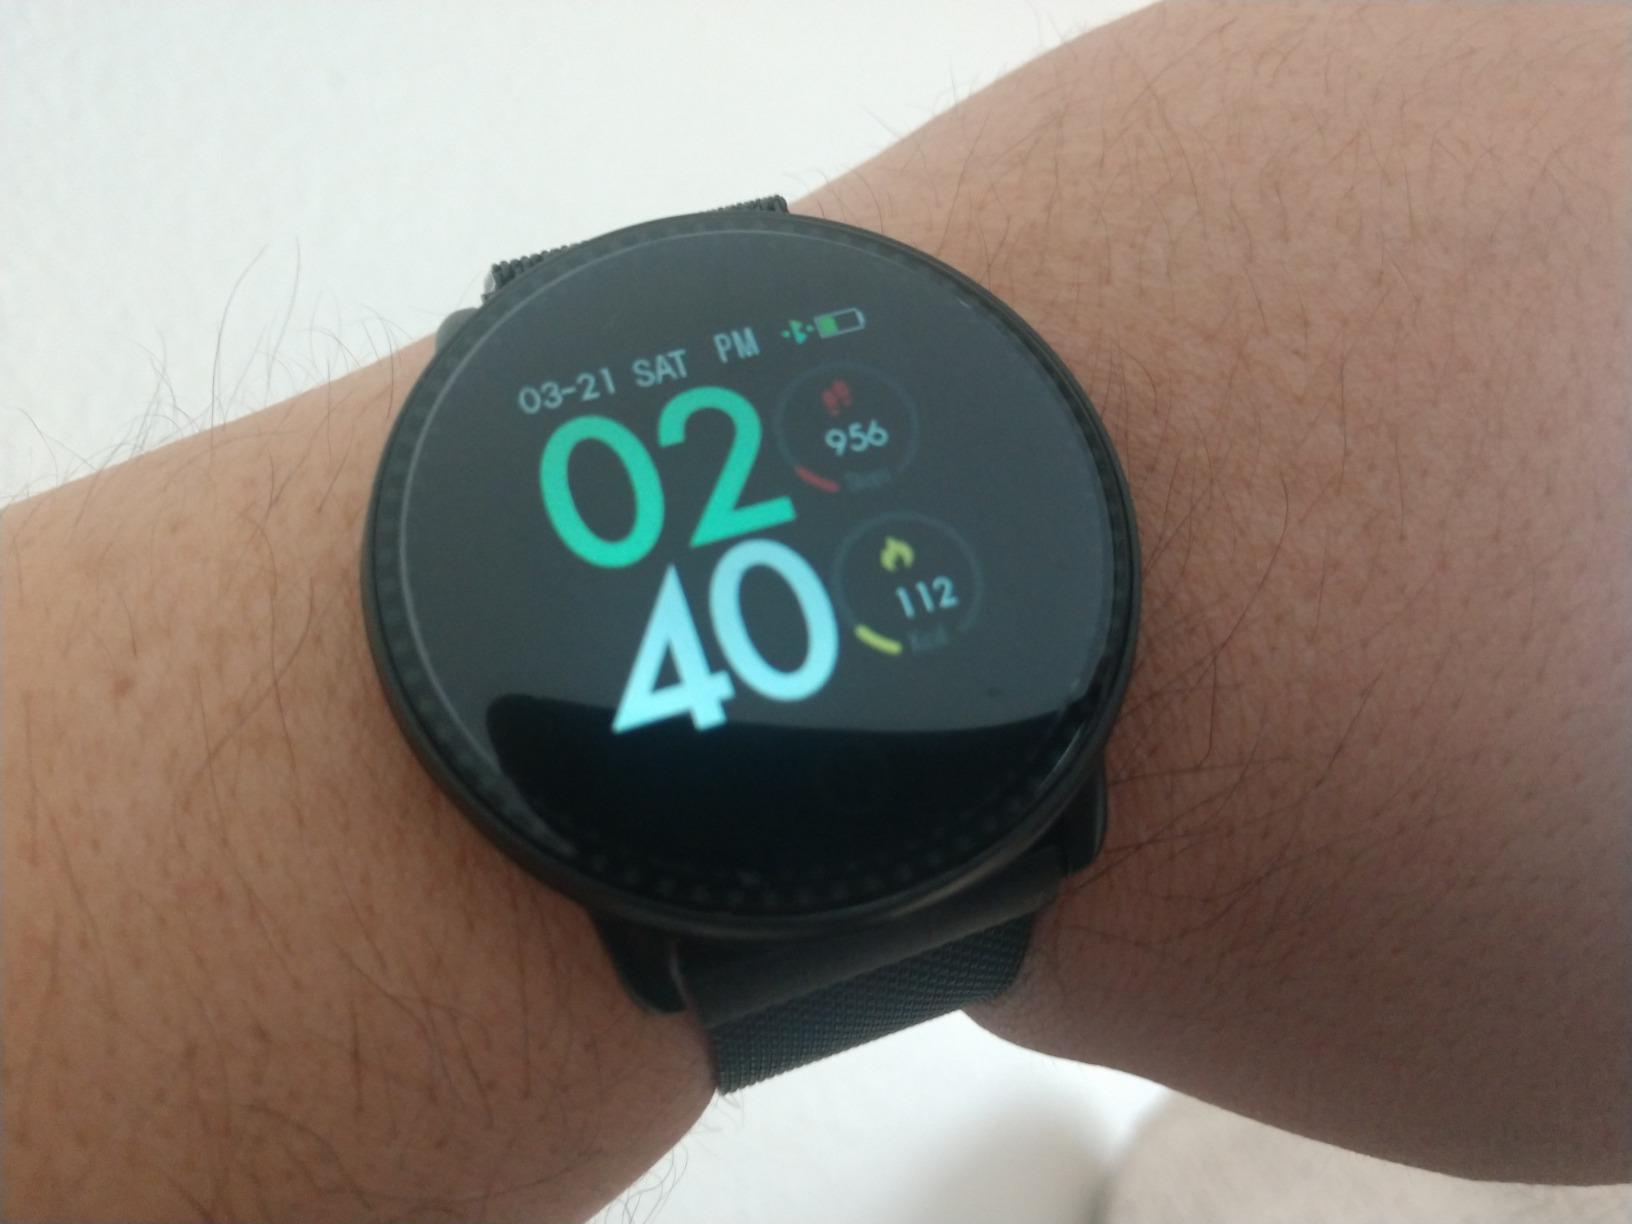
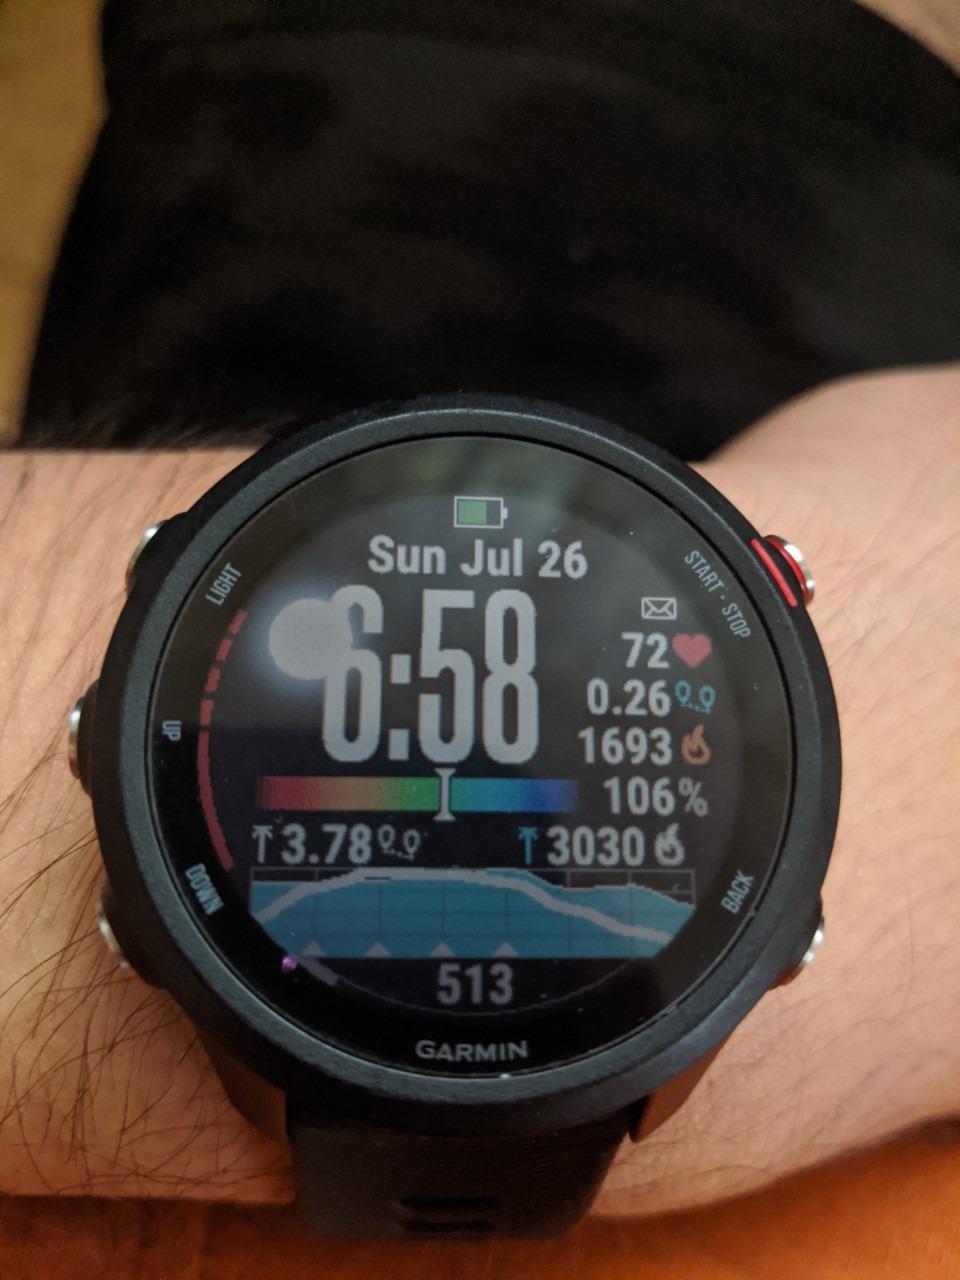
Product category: smartwatch
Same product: no